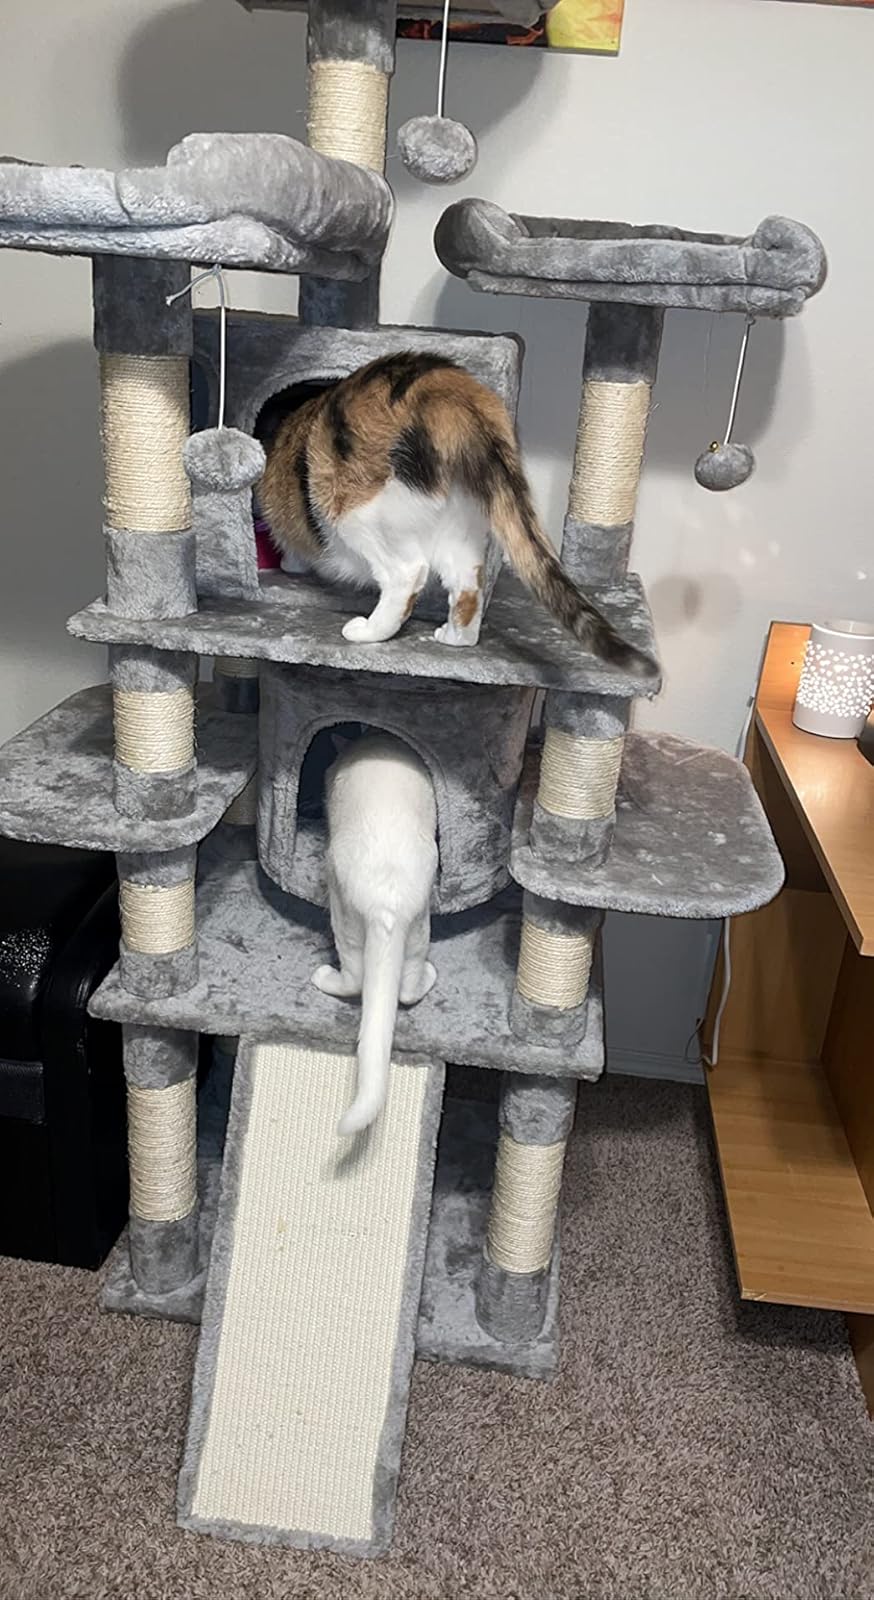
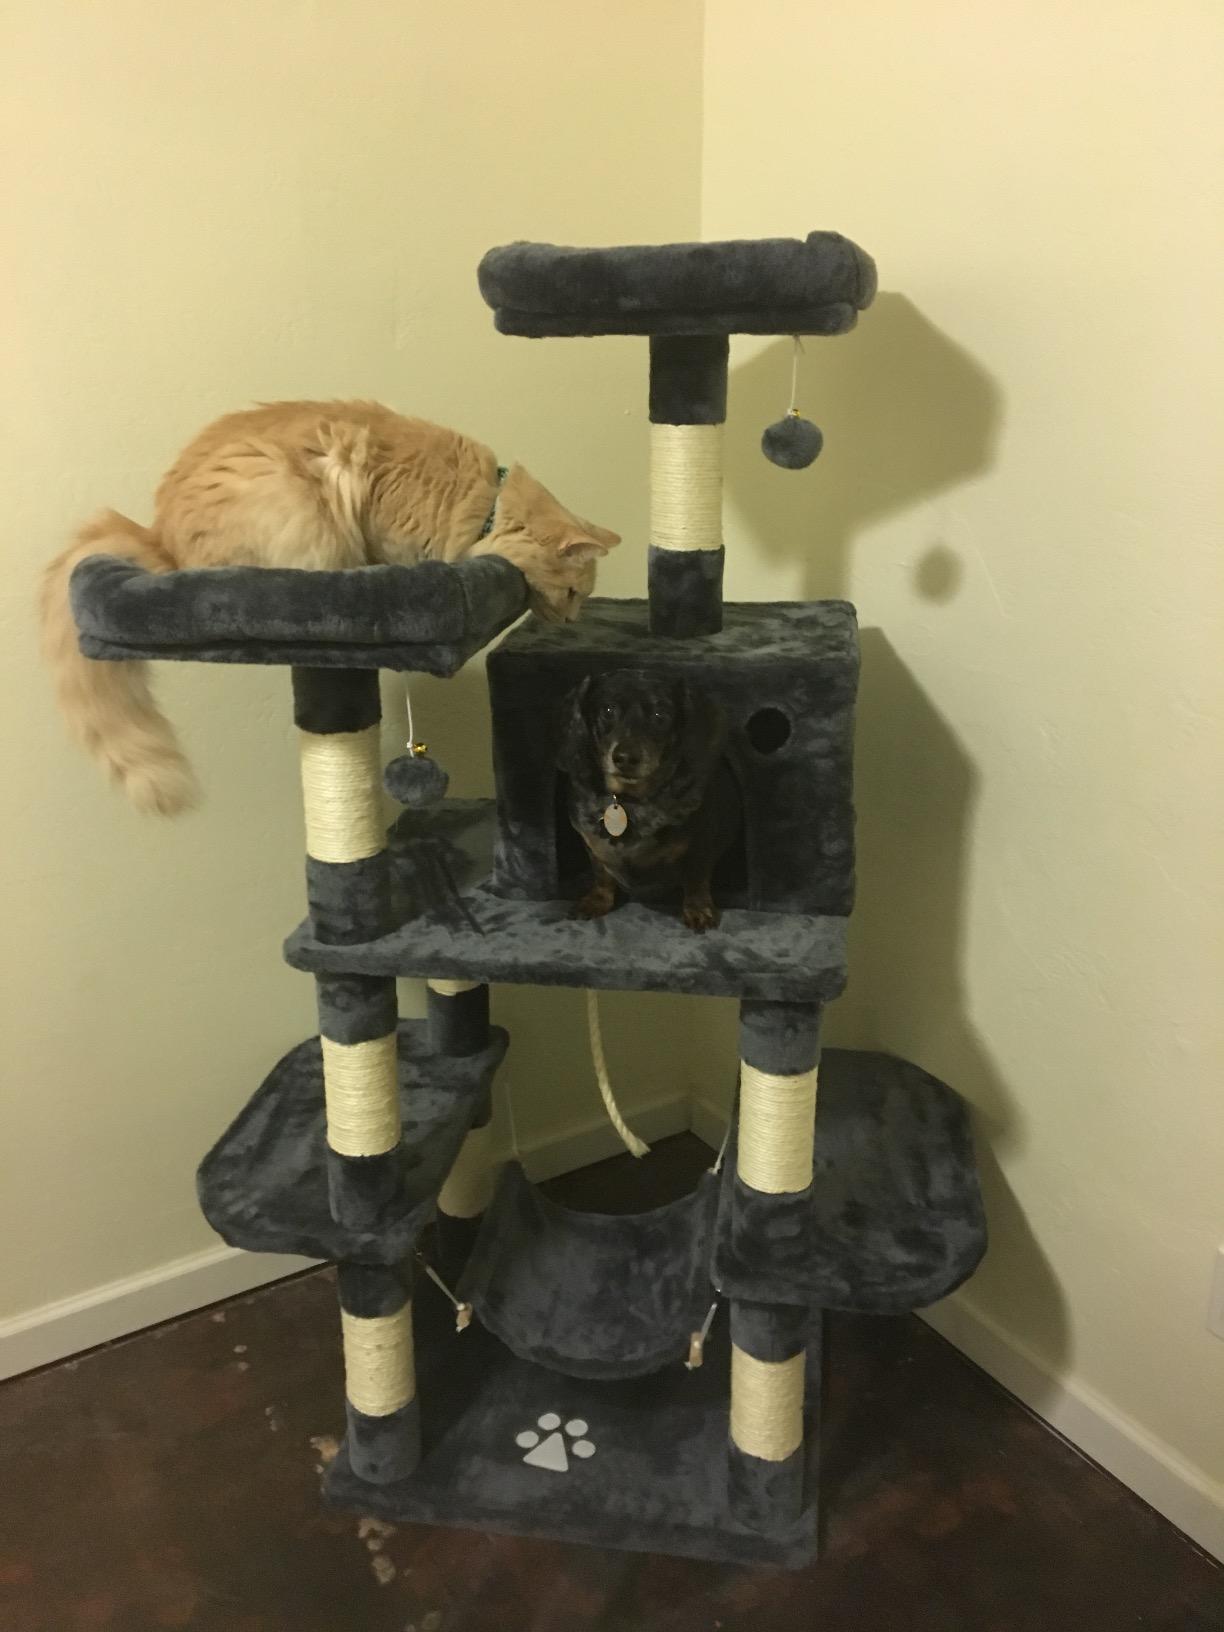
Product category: items_cat tree
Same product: no